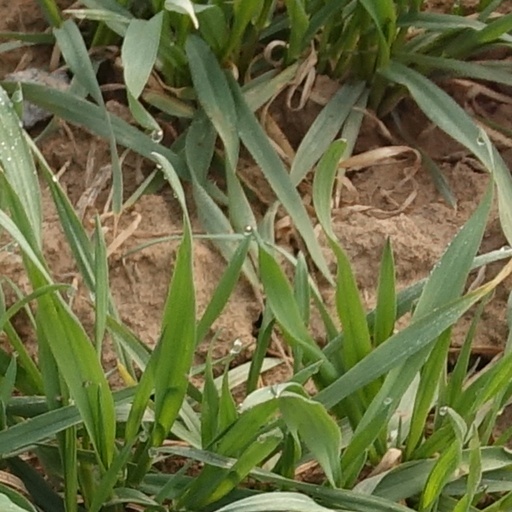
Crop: wheat